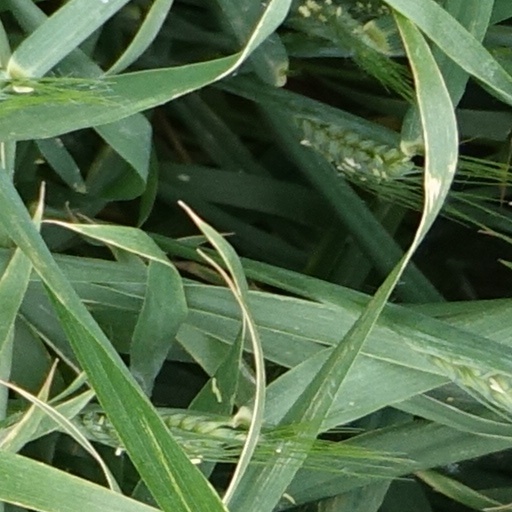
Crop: wheat